Castle House School

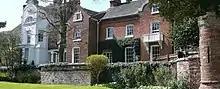
Haberdashers' Castle House

At Haberdashers' Castle House, the school is operated by the Haberdashers' Company under its own Castle House School Trust Ltd, a registered charitable organization, by up to twelve governors of the Trust. It occupies a Grade II listed main building with extensive grounds. Its "Cherubs Nursery" takes pre-school children aged from two to four. From here boys and girls, in roughly equal numbers, go into the Lower School, which comprises a Reception class and Years 1 and 2. The Upper School then caters for children until they leave, usually at the age of eleven.